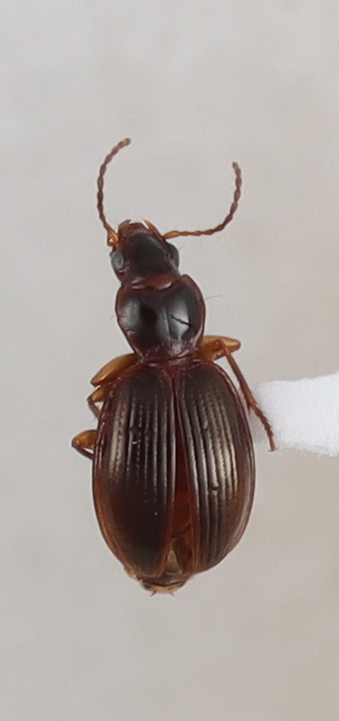
Scientific name: Mecyclothorax rufipennis
Plot: 6
Trap: W
Collected: 20240814